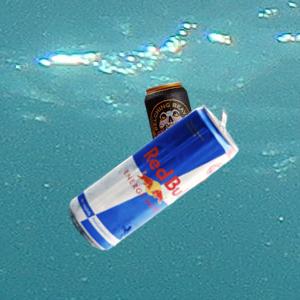
Label: cans